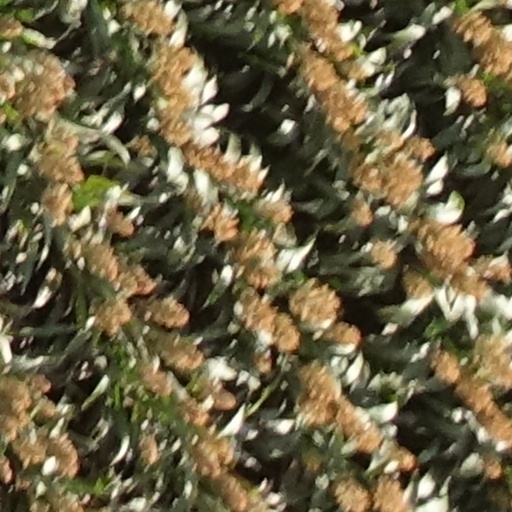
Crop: sorghum